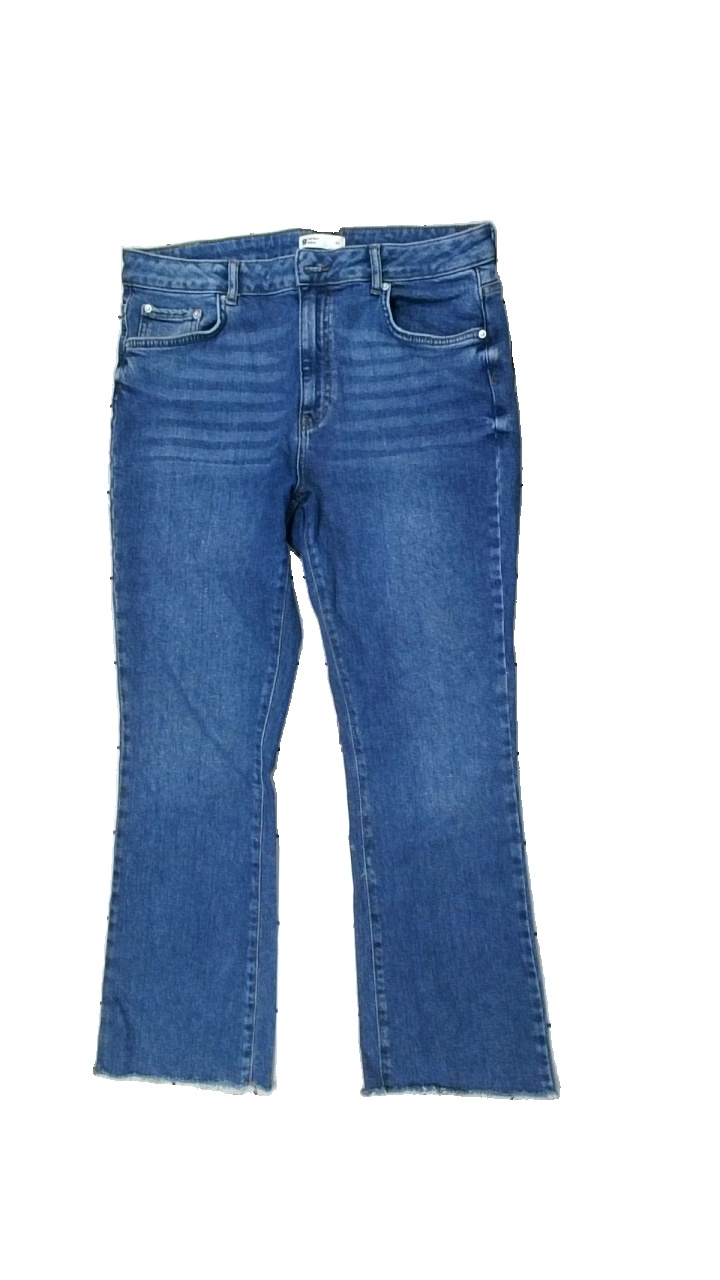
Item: Jeans (Ladies)
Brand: Gina Tricot
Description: blå jeans
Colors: Blue
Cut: Regular
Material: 100% cotton
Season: All
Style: Denim
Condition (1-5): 5
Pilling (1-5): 5
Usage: Reuse
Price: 50-100